The Magician King

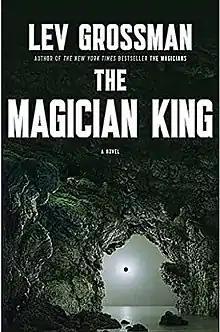
Cover of "The Magician King"

The Magician King is a fantasy novel by Lev Grossman, published in 2011 by Viking Press, the sequel to "The Magicians" and the second volume in The Magicians trilogy. It continues the story of Quentin Coldwater, interweaving it with the story of his high school friend, Julia, who learned magic outside of the standard school setting and joined him in Fillory.